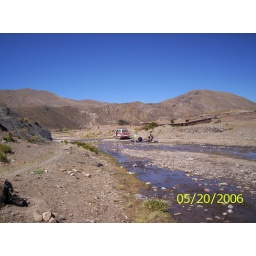
Washing a van in the river